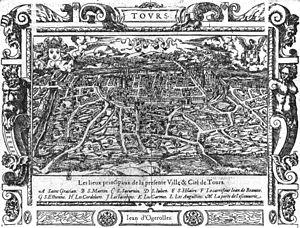
Vue de Tours médiévale. Gravure sur bois qui date du milieu du XVIe siècle et aurait pu être réalisée par Bernard Salomon. Mesurant 27,5 x 36 cm, elle est intitulée "" Le vif pourtrait de la noble ville et cité de Tours "", une expression qui rappelle la double origine de l'agglomération. On la trouve dans l'Epitome de la corographie d'Europe, illustré de pourtraitz des villes plus renomées (sic) d'icelle, mis en françoys par Guillaume Guéroult, publié à Lyon chez Balthazar Arnoullet en 1553 mais cet exemplaire a été édité en 1564 par un autre imprimeur lyonnais, Jean d'Ogerolles"